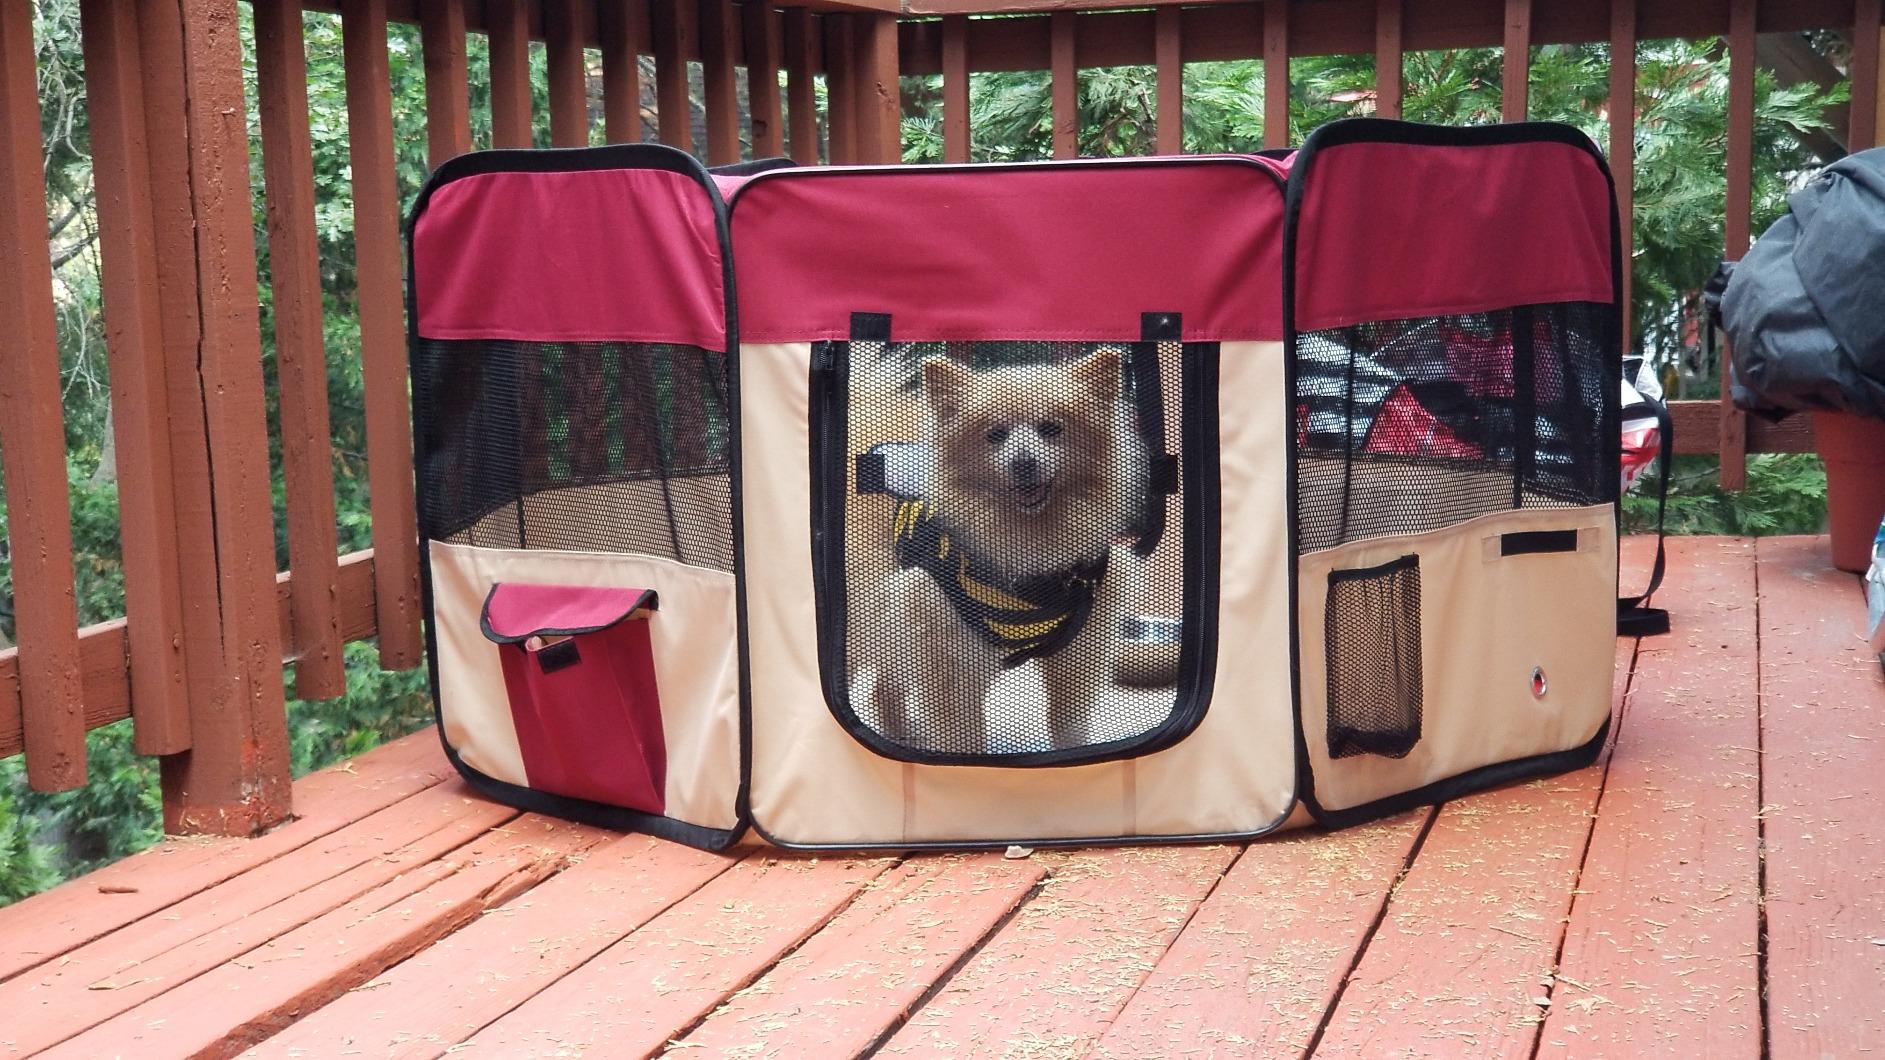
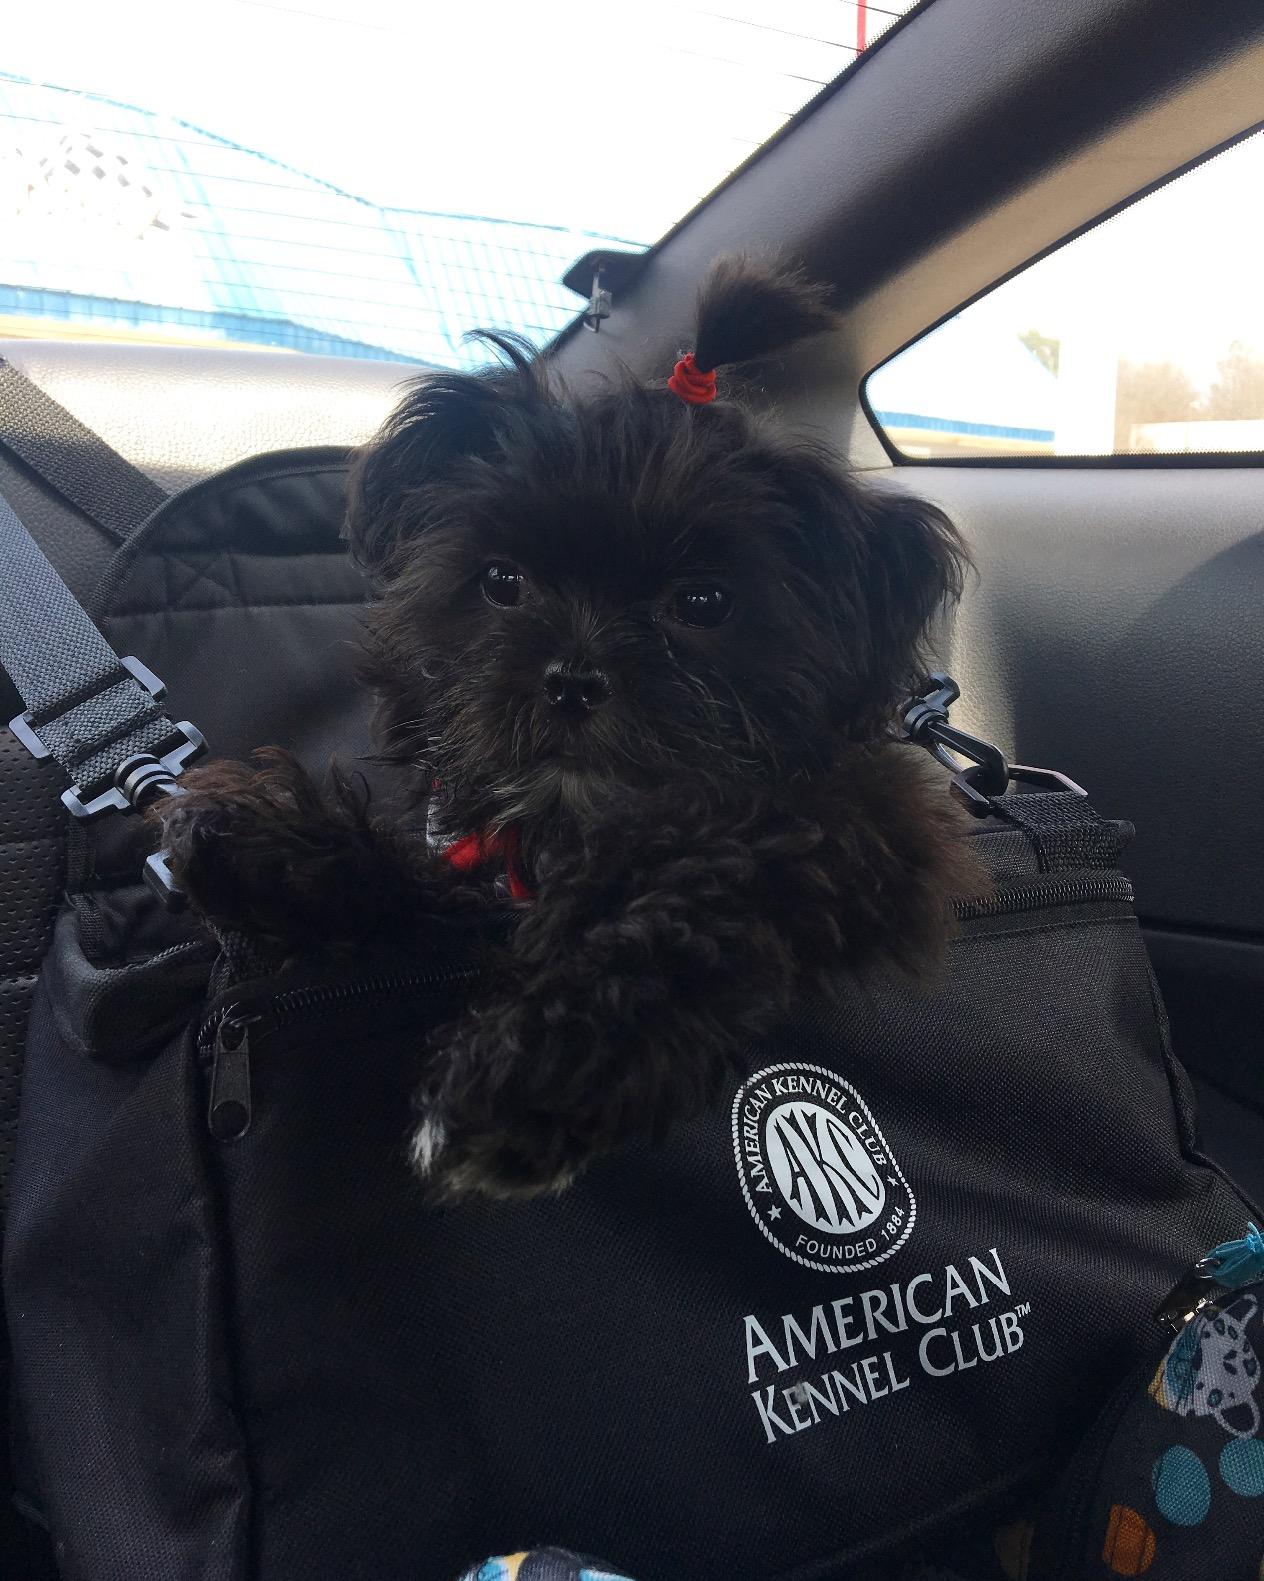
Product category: items_kennel
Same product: no